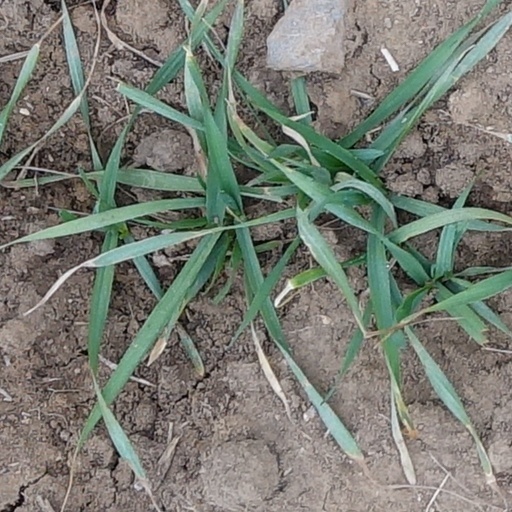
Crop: wheat